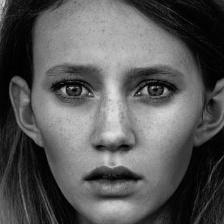
Label: faces